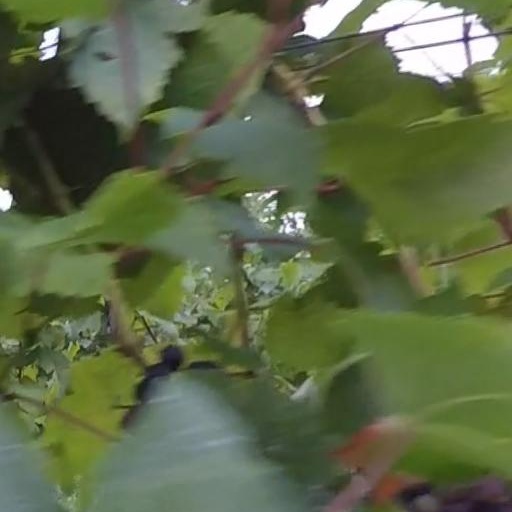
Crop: grape